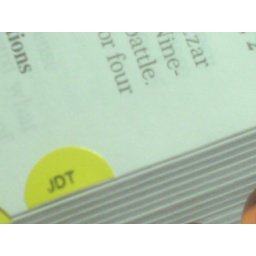
jdt -- found in the red book